Whydah Gally

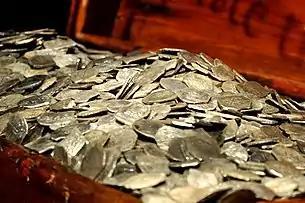
Silver from the pirate ship "Whydah Gally". ""The riches, with the guns, would be buried in the sand.""

Barry Clifford found the "Whydah Gally"s wreck in 1984, relying heavily on Southack's 1717 map of the wreck site—a modern-day, true-to-life "pirate treasure map" leading to what was at that time a discovery of unprecedented proportions. That "Whydah Gally" had eluded discovery for over 260 years became even more surprising when the wreck was found under just of water and of sand.